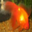
Label: aquarium_fish